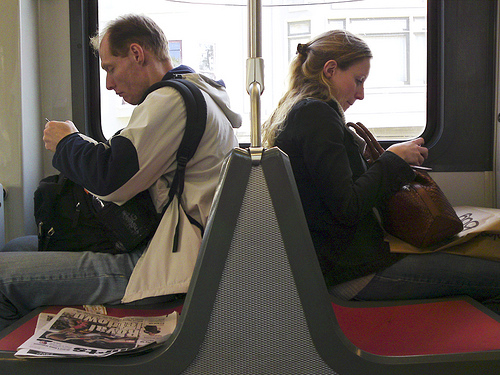
Two people sitting back to back on a train.

Two people sit on a city train while checking their personal items.

a man and woman sits back to back on a train

a couple of people that are sitting on a train